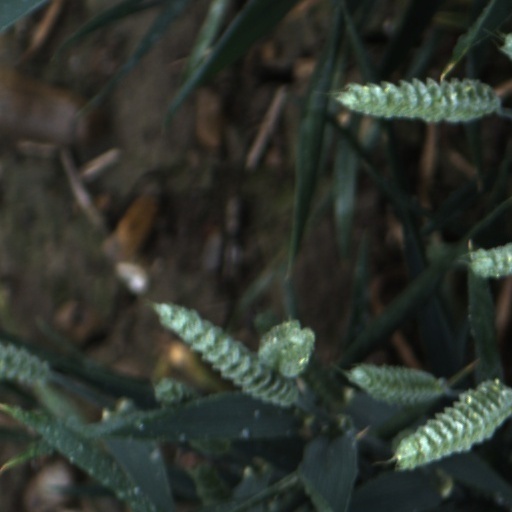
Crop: wheat